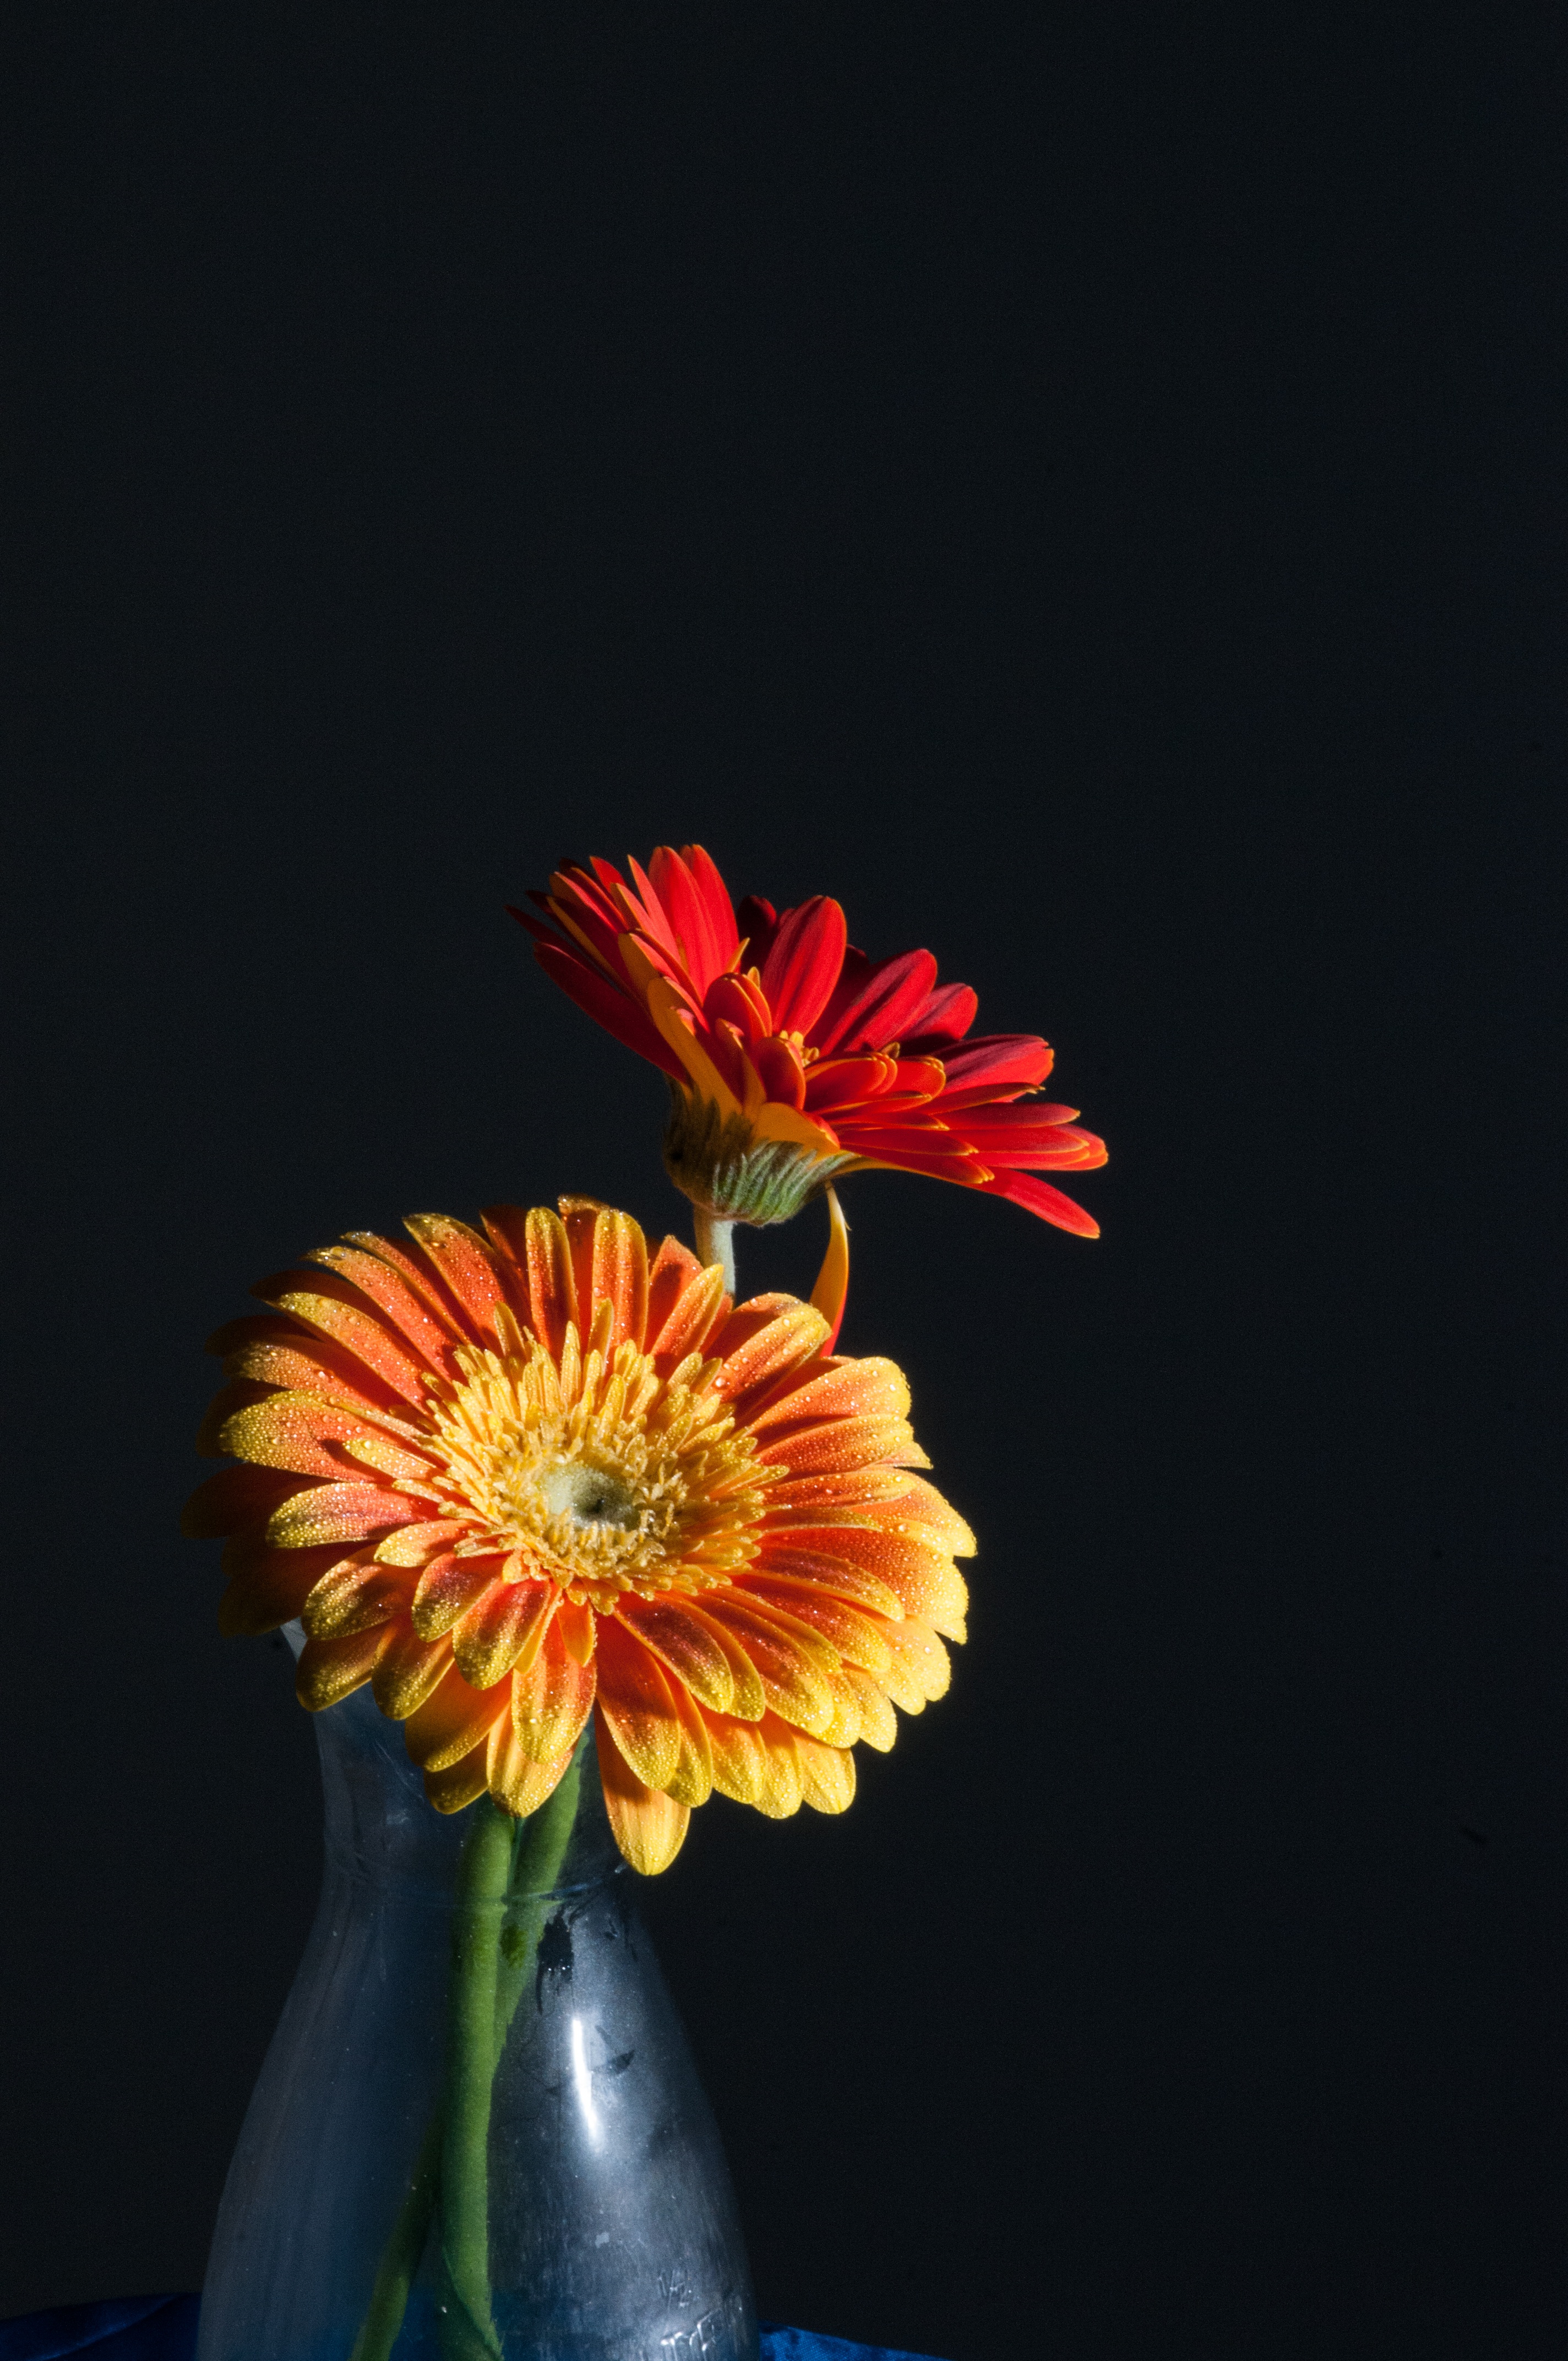
nature, blossom, plant, leaf, flower, petal, summer, red, macro, blooming, colorful, yellow, flora, close up, gardening, gerbera, floristry, macro photography, flowering plant, daisy family, flower bouquet, still life photography, plant stem, land plant, chrysanths